Peter Bell (film)

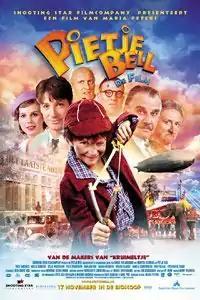
Theatrical release poster

Peter Bell: The Movie is a 2002 Dutch family comedy drama film written and directed by Maria Peters, based on the "Pietje Bell" books by Chris van Abkoude.